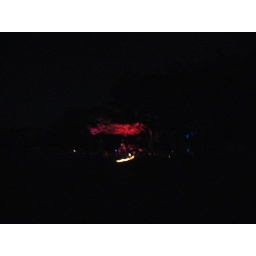
&amp;quot;be discreet! do not hover around your car wearing crazy hats and smoking reefer!&amp;quot;